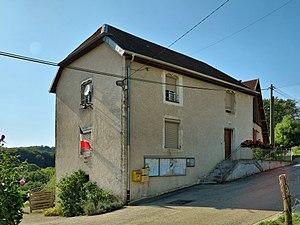
La mairie
Corcelle-Mieslot est une commune française située dans le département du Doubs, en région Bourgogne-Franche-Comté.